Caterpillar Sixty

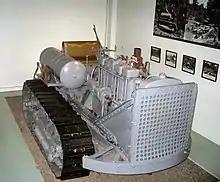
1929 Caterpillar Sixty on display in the Kauri Museum, Matakohe, Northland, New Zealand.

The Caterpillar Sixty is a crawler tractor manufactured by the Caterpillar Tractor Company from 1925 until 1931. The Sixty was the largest tractor in Caterpillar's product line at that time.